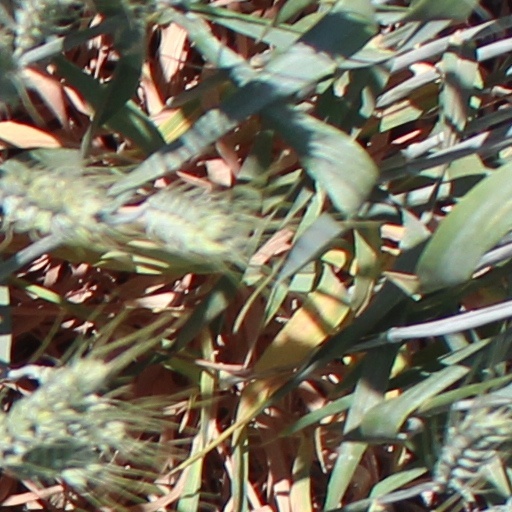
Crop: wheat